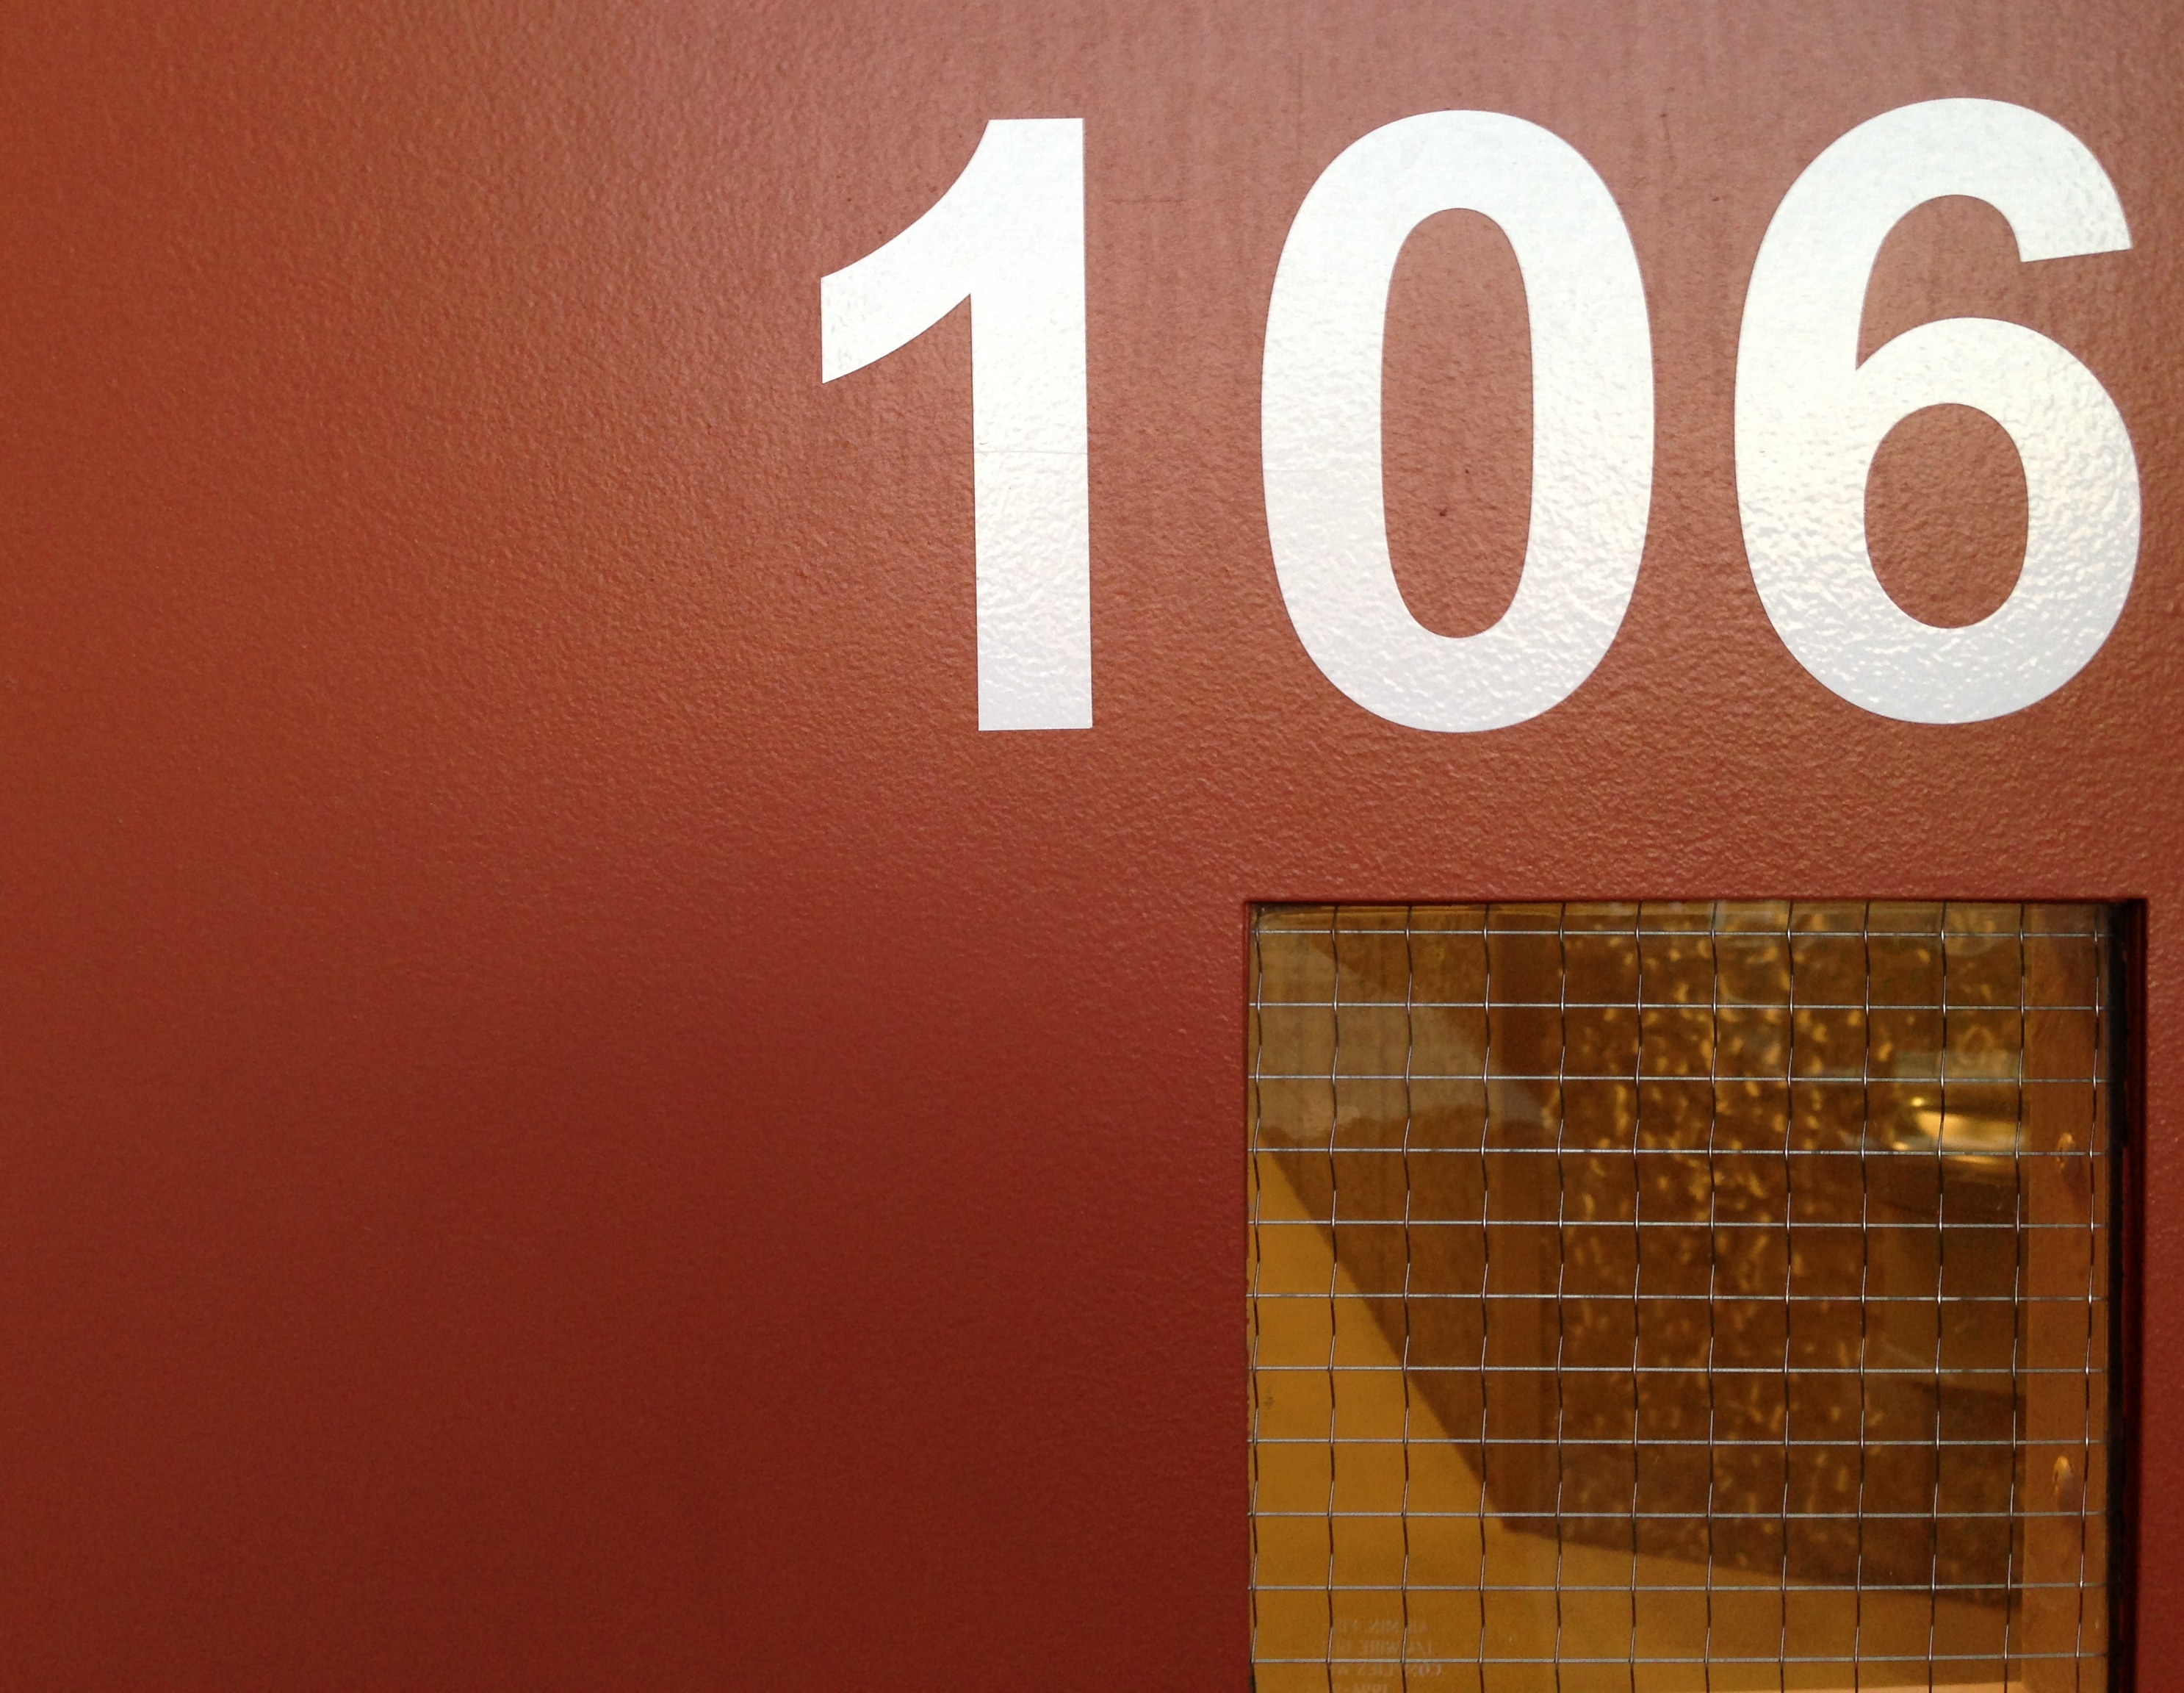
number, wall, red, color, brand, font, design, text, shape, ds106, 106, window covering